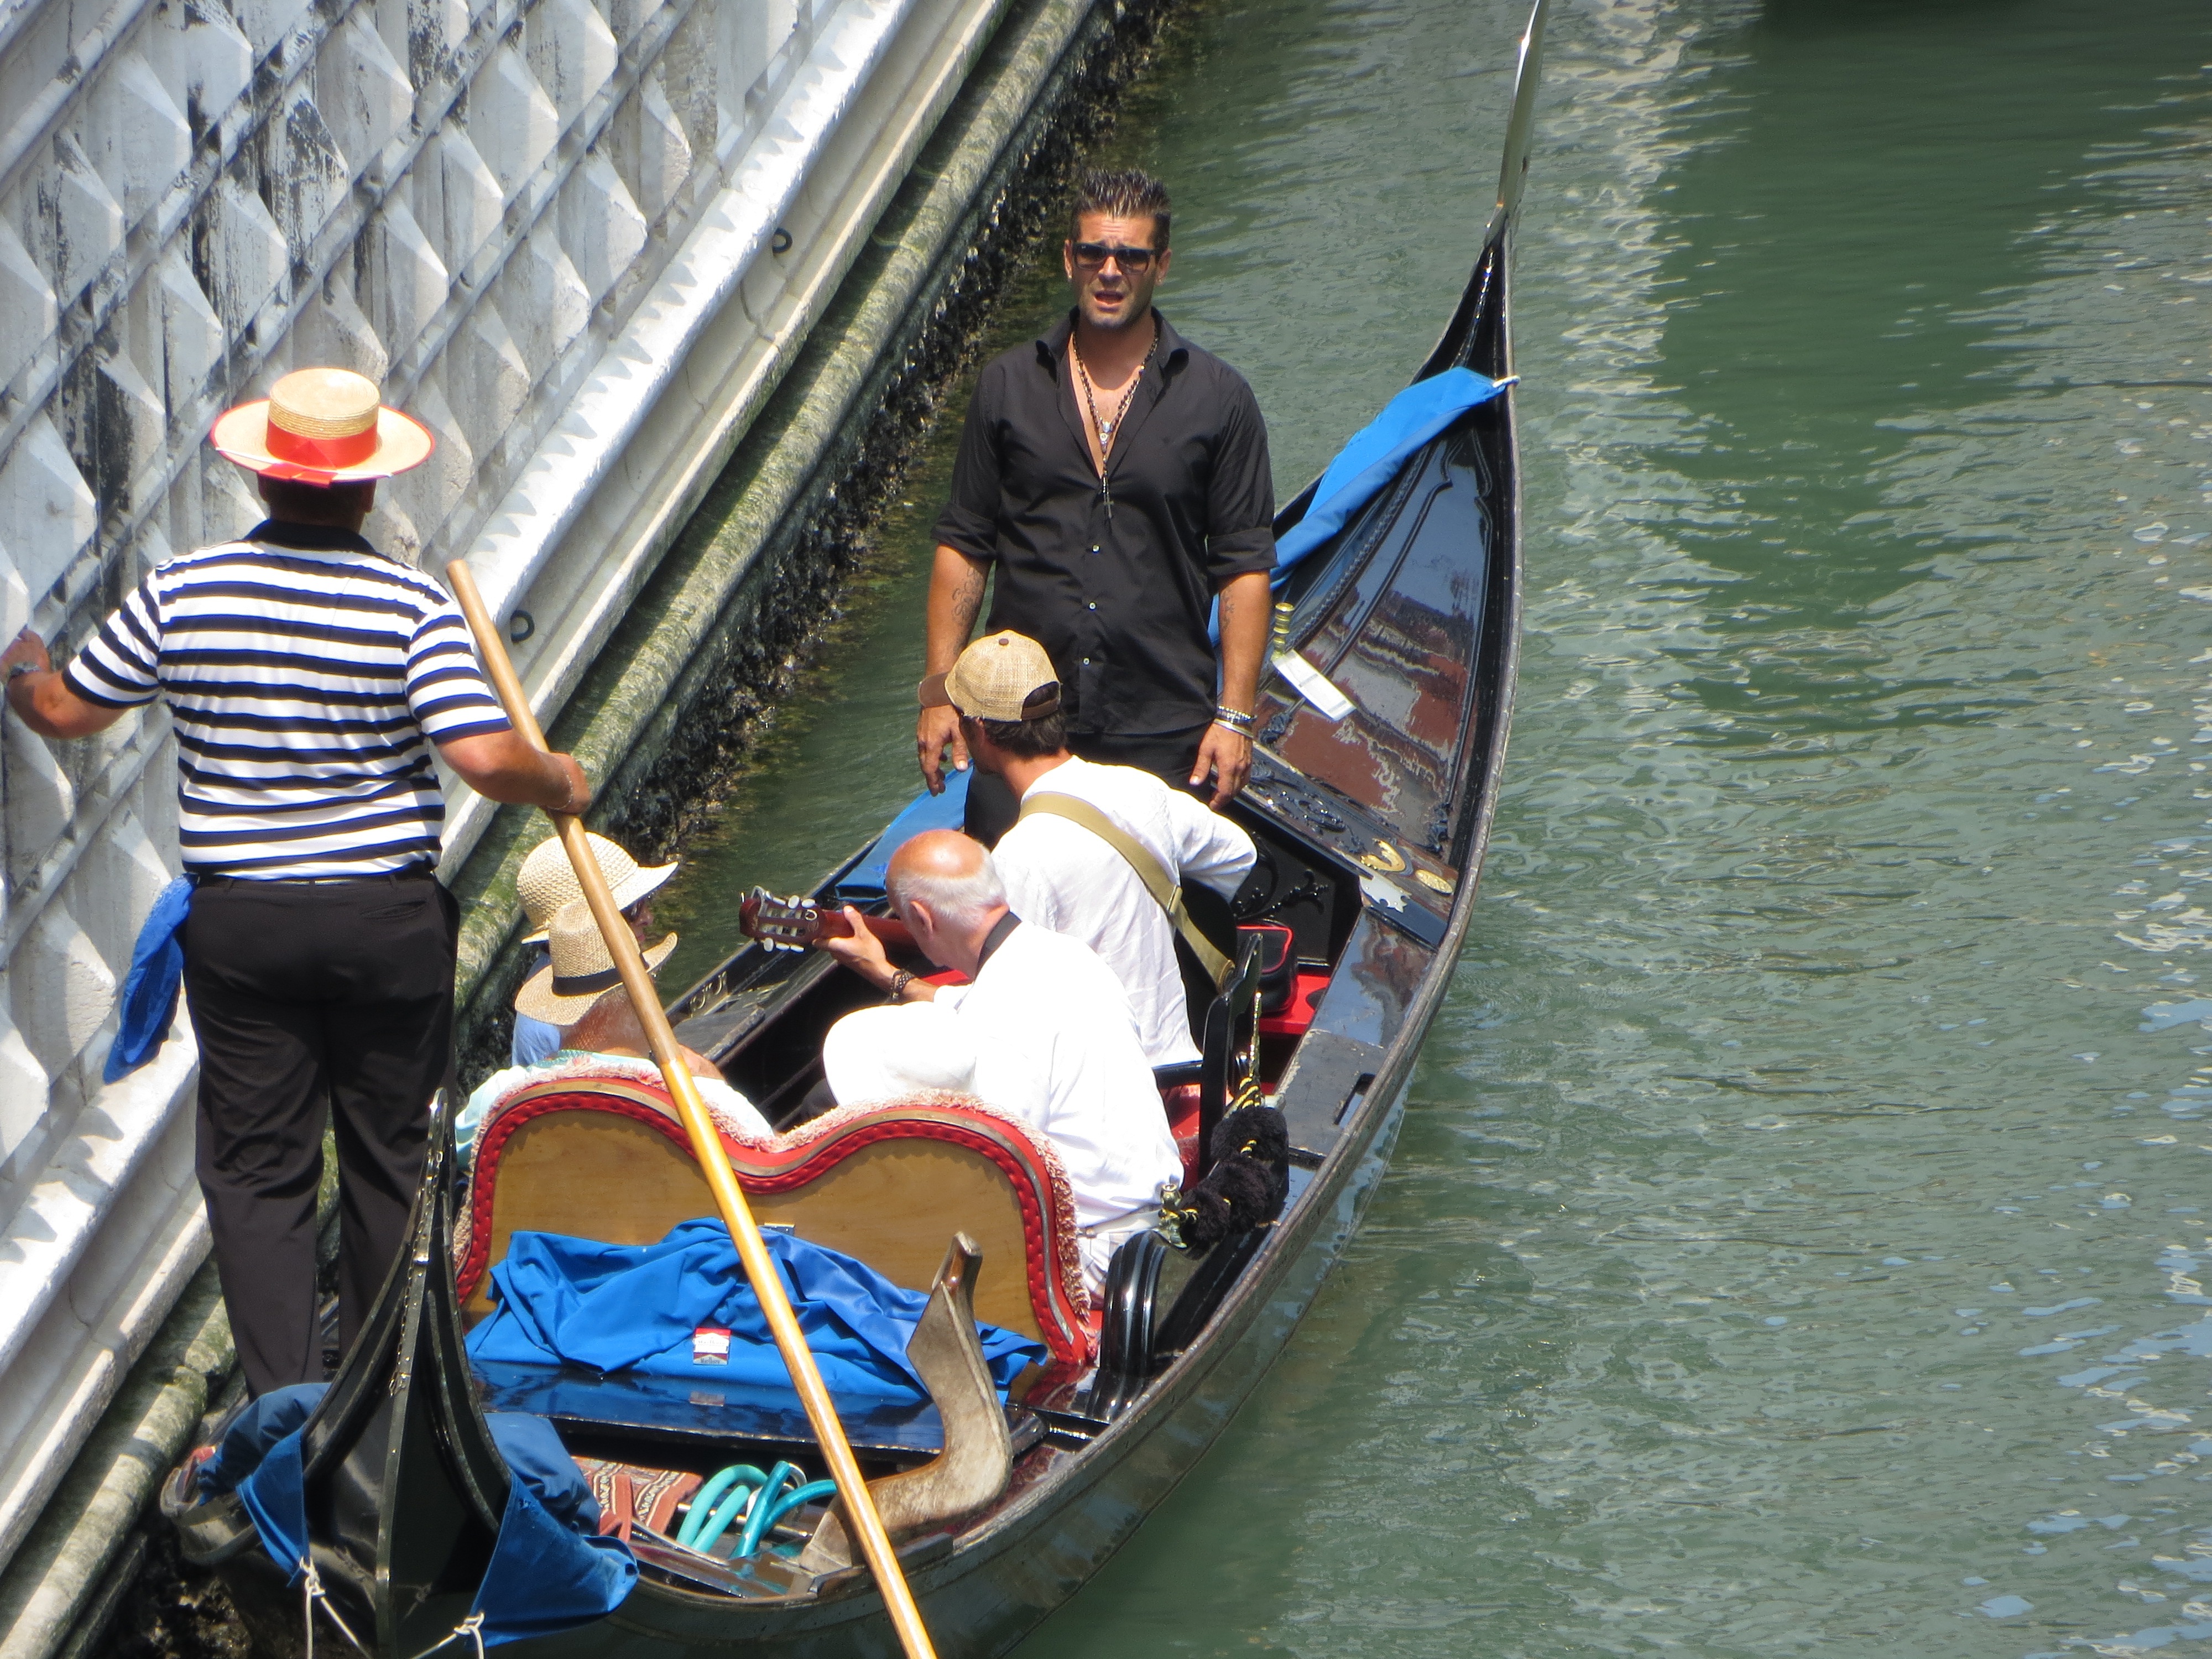
water, boat, canal, vacation, travel, canoe, europe, paddle, vehicle, sailing, italy, venice, tourism, boating, gondola, watercraft, rowing, venetian, watercraft rowing